TV Nova (Czech Republic)

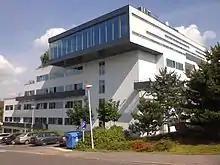
Building of TV Nova at Barrandov quarter of Prague

TV Nova is a commercial television station in the Czech Republic. It began broadcasting in February 1994 as the first privately held nationwide Czech TV station. Its first CEO was Vladimír Železný. It quickly achieved the largest market share in the country and remained in this position until the early 2010s.